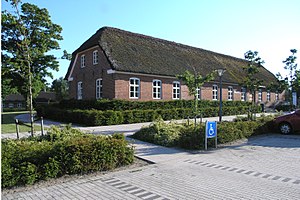
Varde Bibliotek / Filialer mv. / Oksbøl Bibliotek
Oksbøl Bibliotek
Oksbøl Bibliotek - bygningen udefra
Varde bibliotek er beliggende i Varde Kommune, der har et areal på 1255,79 km² og en befolkning på 50.193.